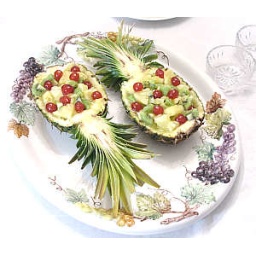
salad served in pineapple bowl